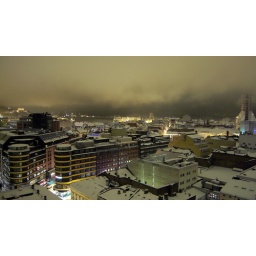
On the terrace of Stratos, a club located on the 14th floor in the building were the Norwegian labour party resides.